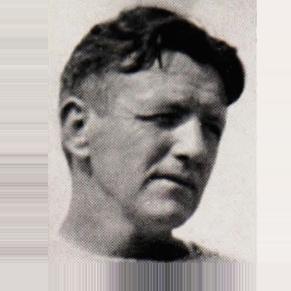
Age: 44